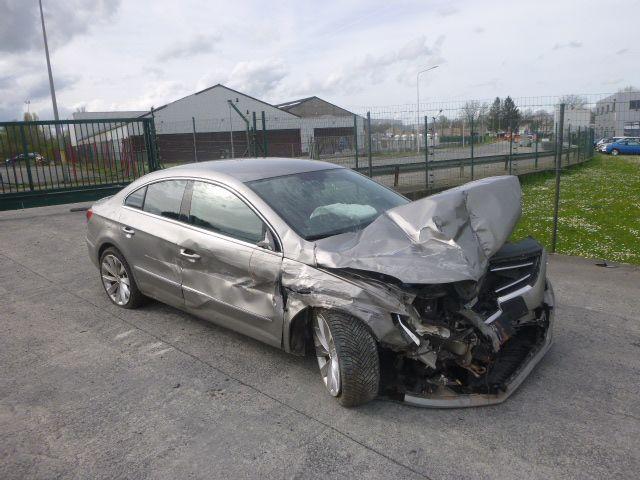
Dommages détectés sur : plaque d'immatriculation avant, pare-choc avant, feu avant droit, feu avant gauche, capot, aile avant droite, porte avant droite, porte arrière droite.
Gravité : majeur